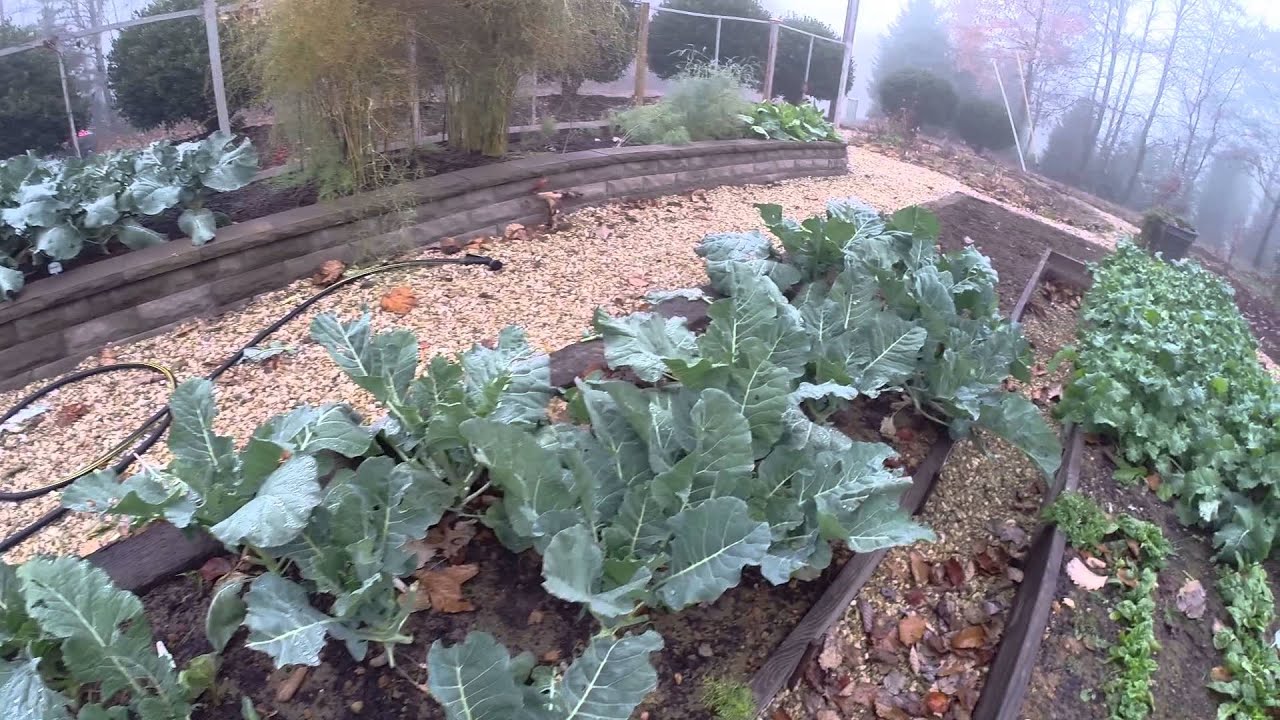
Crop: unknown
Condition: broccoli